Grade I listed buildings in Greater Manchester

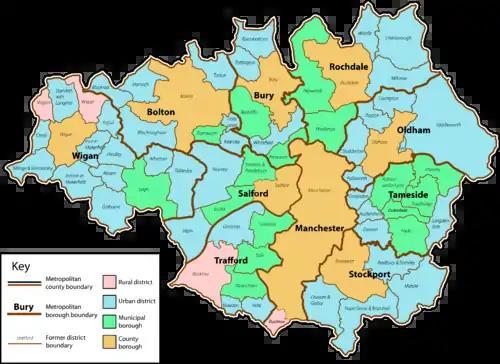
The metropolitan county of Greater Manchester, divided into ten metropolitan boroughs

There are 48 Grade I listed buildings in Greater Manchester, England. In the United Kingdom, the term listed building refers to a building or other structure officially designated as being of special architectural, historical or cultural significance; Grade I structures are those considered to be "buildings of exceptional interest". In England, the authority for listing under the Planning (Listed Buildings and Conservation Areas) Act 1990 rests with Historic England, a non-departmental public body sponsored by the Department for Culture, Media and Sport.